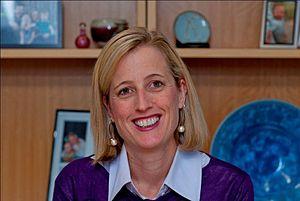
Katy Gallagher, née le 17 mars 1970 à Weston Creek dans le Territoire de la capitale australienne, était la sixième Ministre en chef travailliste du Territoire de la capitale australienne.